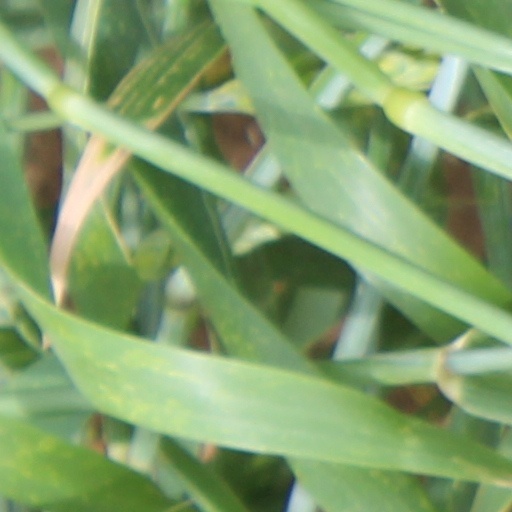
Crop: wheat